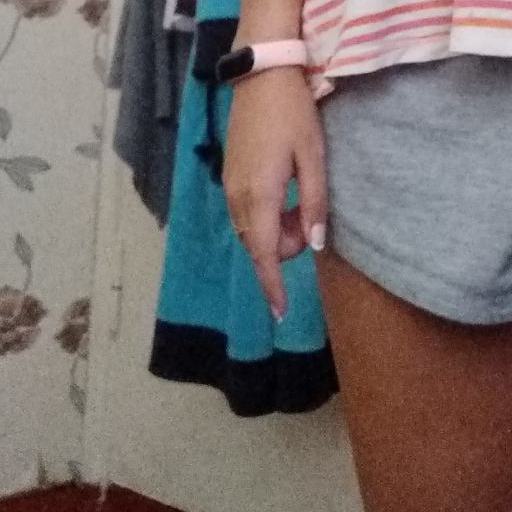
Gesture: no_gesture